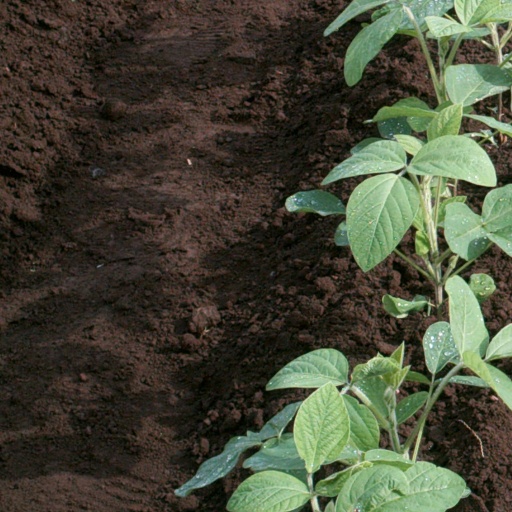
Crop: soybean